Apprenticeship

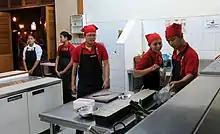
Students in a vocational training restaurant, Bagan (Myanmar)

Australian Apprenticeships encompass all apprenticeships and traineeships. They cover all industry sectors in Australia and are used to achieve both 'entry-level' and career 'upskilling' objectives. There were 475,000 Australian Apprentices in-training as at 31 March 2012, an increase of 2.4% from the previous year. Australian Government employer and employee incentives may be applicable, while State and Territory Governments may provide public funding support for the training element of the initiative. Australian Apprenticeships combine time at work with formal training and can be full-time, part-time or school-based.